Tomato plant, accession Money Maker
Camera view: horizontal (90 deg, fisheye); turntable rotation: 120 degrees
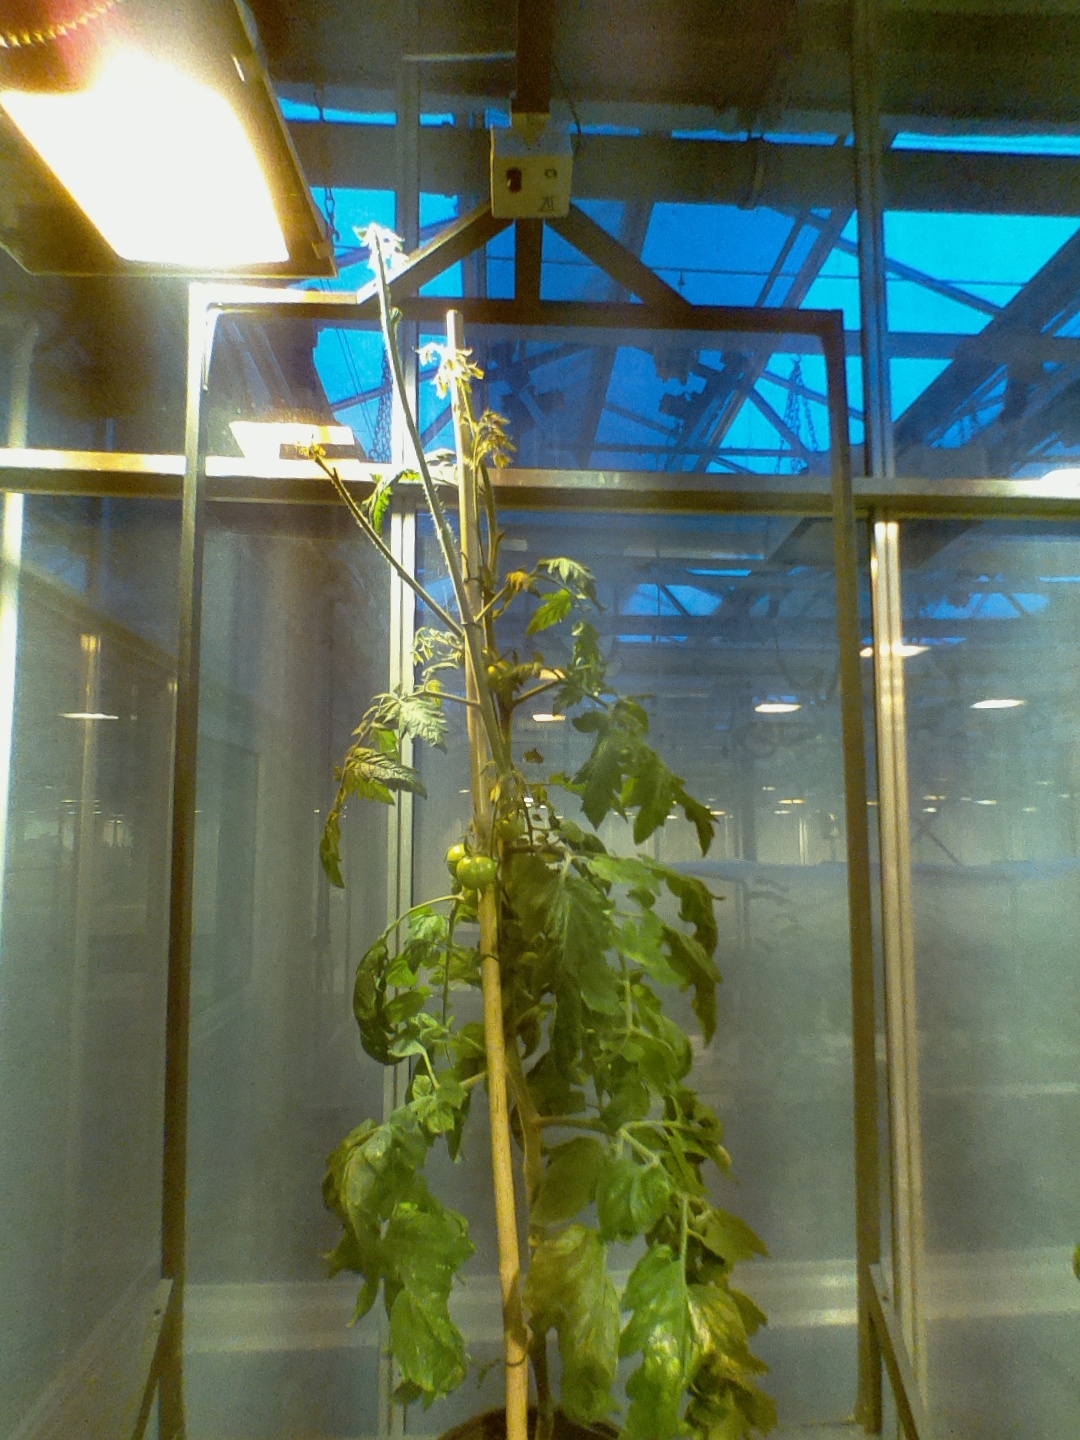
BBCH growth stage 74: 40%-50% of final fruit size